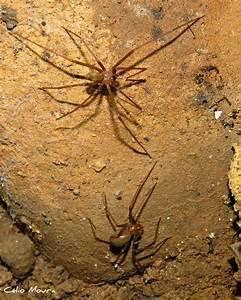
spider